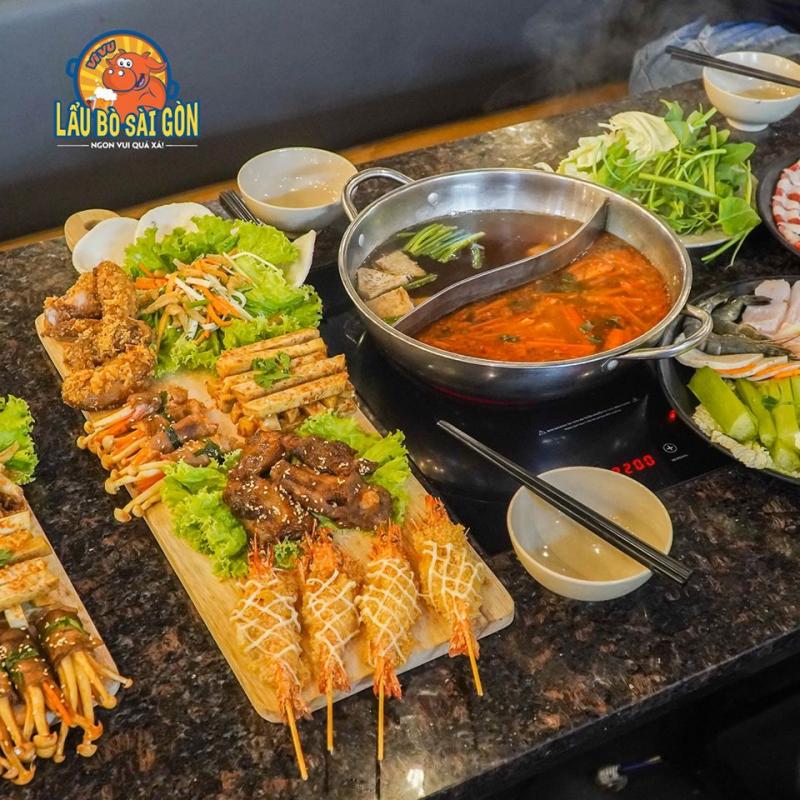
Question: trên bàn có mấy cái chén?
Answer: ba cái